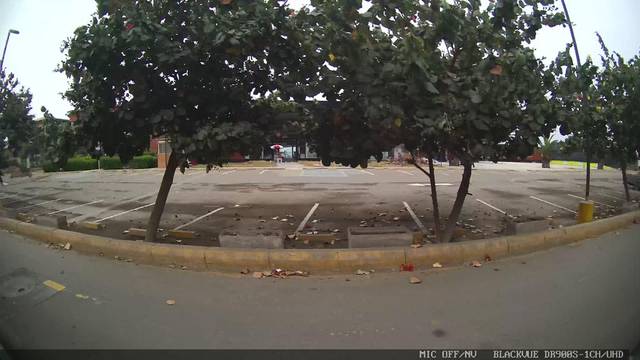
Region: Peru
Coordinates: -12.142, -77.027